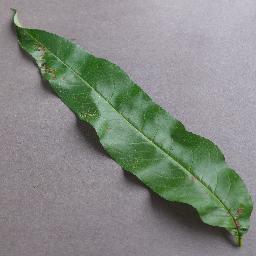
Label: Peach___Bacterial_spot